Native American cultures in the United States

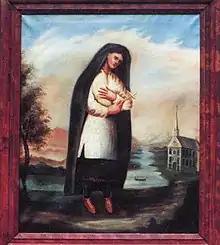
Kateri Tekakwitha, the patron of ecologists, exiles, and orphans, was beatified by the Roman Catholic Church.

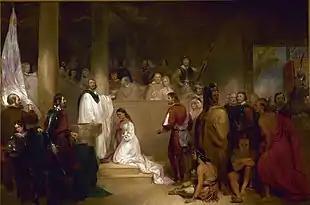
"Baptism of Pocahontas" was painted in 1840. John Gadsby Chapman depicts Pocahontas, wearing white, being baptized with the new name, Rebecca, by Anglican minister Alexander Whiteaker in Jamestown, Virginia; this event is believed to have taken place in 1613 or 1614.

Traditional Native American ceremonies are still practiced by many tribes and bands, and the older theological belief systems are still held by many of the traditional people. Many Plains tribes have sweatlodge ceremonies, though the specifics of the ceremony vary among tribes. Fasting, singing and prayer in the ancient languages of their people, and sometimes drumming, and dancing are also common.